1926 Auckland Rugby League season

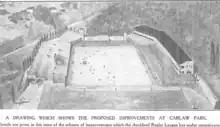
The proposed plans for Carlaw Parks redevelopment as reported in December, 1926.

Albert Asher the well known former New Zealand international was appointed to work on the ground staff at Carlaw Park. He would be busy mid season when torrential rain leading up to the round 5 matches forced their abandonment. A large hole opened up on the number one field due to water overflowing from the railway embankment and the surrounding hills overwhelmed the surface drains. "As a result, the water forced its way back, emerging from a joint in the main pipe. The ground for some feet around was raised and, when it subsided, an open hole was revealed". It took several days to repair the playing area which was open again for the following weekend. In December proposed plans for Carlaw Park's redevelopment were released though they were not carried out as shown in the image. The image showed the terraces becoming a large multilevel stand with a terrace type stand where the railway stand was at the time.